Schönbrunn Palace

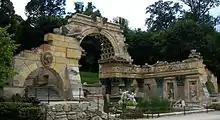
"Roman Ruin" at Schönbrunn

Originally known as the Ruin of Carthage, the Roman Ruin is a set of follies that was designed by the architect Johann Ferdinand Hetzendorf von Hohenberg, and erected as an entirely new architectural feature in 1778.